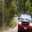
Label: automobile